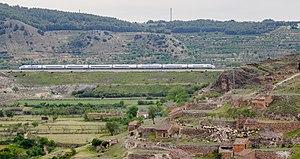
L’AVE est un service de transport ferroviaire à grande vitesse sur de longues distances en Espagne. Avant la mise en place de la libération du marché ferroviaire en Europe les deux opérateurs nationaux français et espagnol ont signé un accord semblable à celui mis en place depuis longtemps entre la D-Bahn et la SNCF pour utiliser leurs réseaux réciproques. Grâce cet accord, le TGV peut desservir les villes espagnoles et les trains AVE, les TAV, peuvent de même desservir des villes françaises. Les trains AVE sont exploités par la Renfe, société nationale des chemins de fer espagnols.